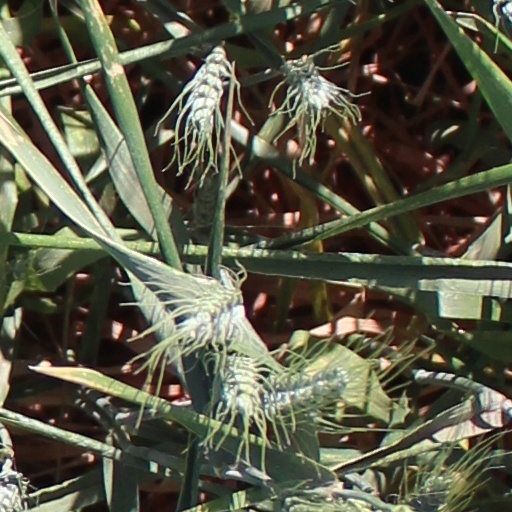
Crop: wheat